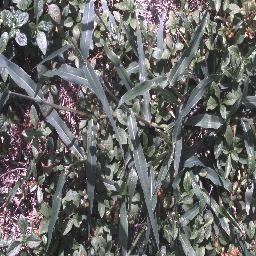
Label: negative